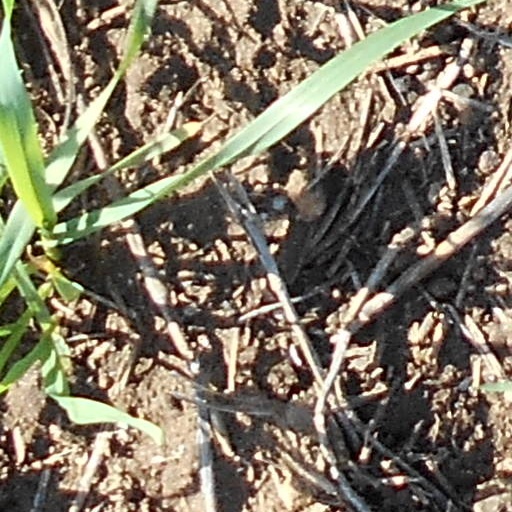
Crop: wheat